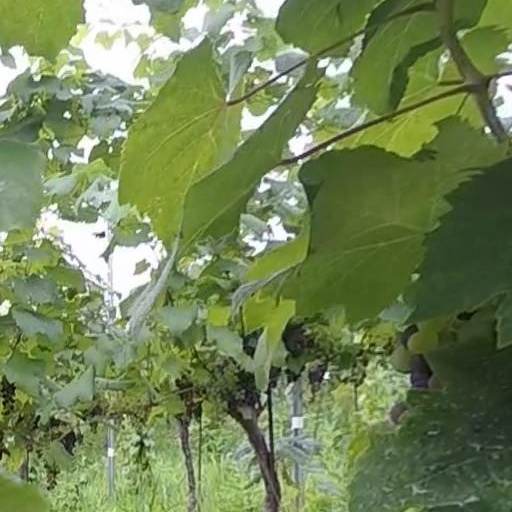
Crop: grape